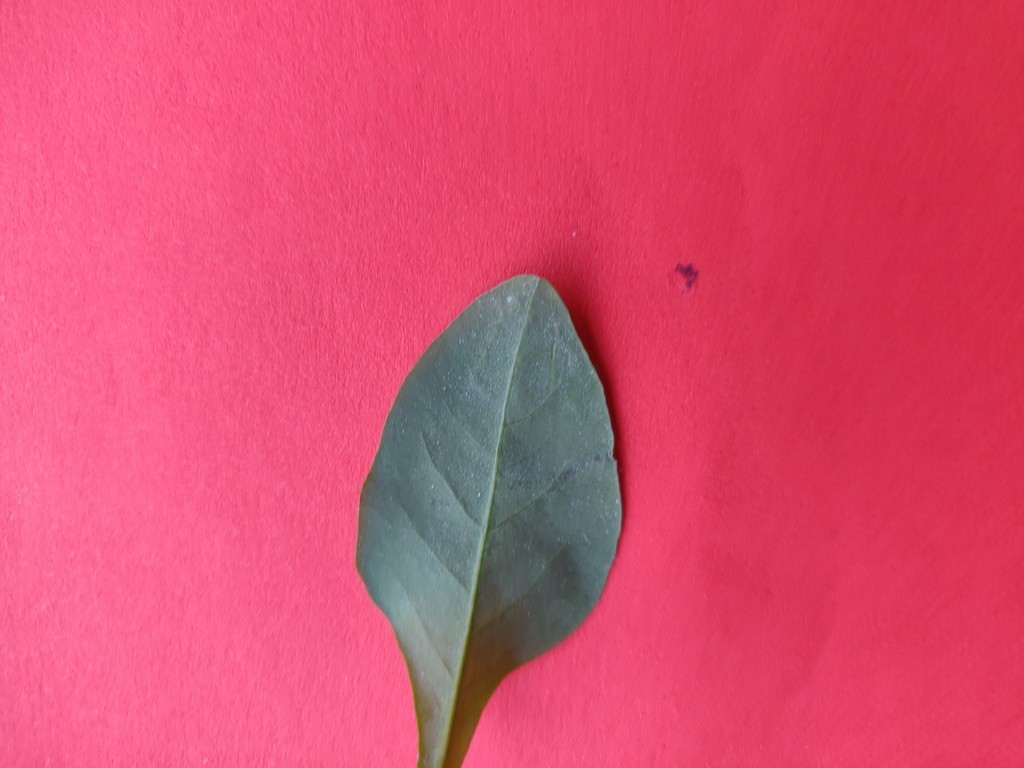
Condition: Healthy
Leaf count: single
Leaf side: back